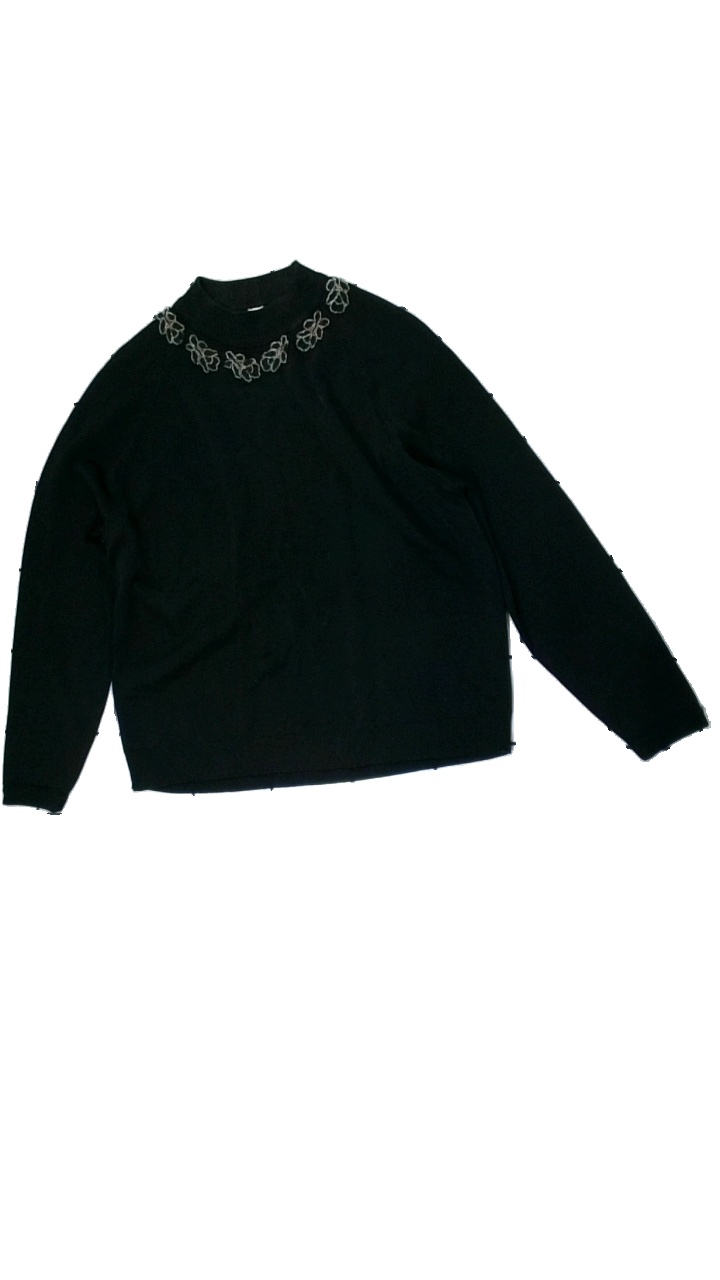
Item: Sweater (Ladies)
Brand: Missing
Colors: Black
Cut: Regular
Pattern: Other
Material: Unknown
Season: All
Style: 90s
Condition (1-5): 3
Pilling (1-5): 5
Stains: Major
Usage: Reuse
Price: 50-100